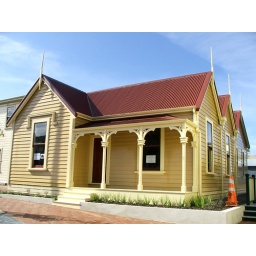
Newly renovated. This house used to be on Cuba Street with the aeroplane nose in front of it.